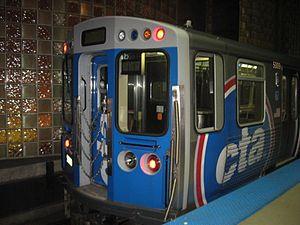
Le métro de Chicago est un réseau de transport en commun ferré qui dessert une grande partie de la ville de Chicago et de sa proche agglomération, il est principalement connu pour une de ses particularités : il est en grande partie aérien.